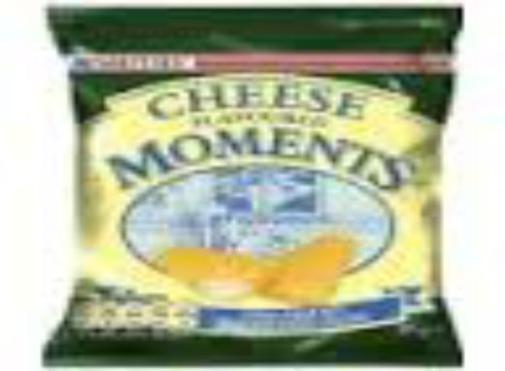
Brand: cheese flavoured moments
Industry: Food